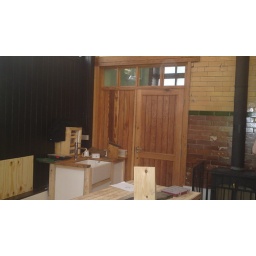
Community workshop in renovated listed Victorian coach house